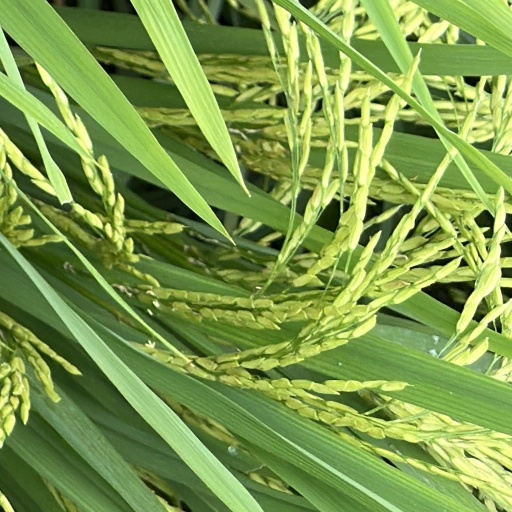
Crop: rice